Bruce Lee

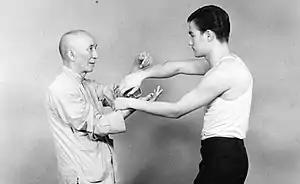
Lee and Ip Man in 1958

In the early 1950s, Lee's father became an opium addict. In 1956, due to poor academic performance (and possibly poor conduct), Lee was transferred to St. Francis Xavier's College. He was mentored by Brother Edward Muss, F.M.S., a Bavarian-born teacher and coach of the school boxing team.